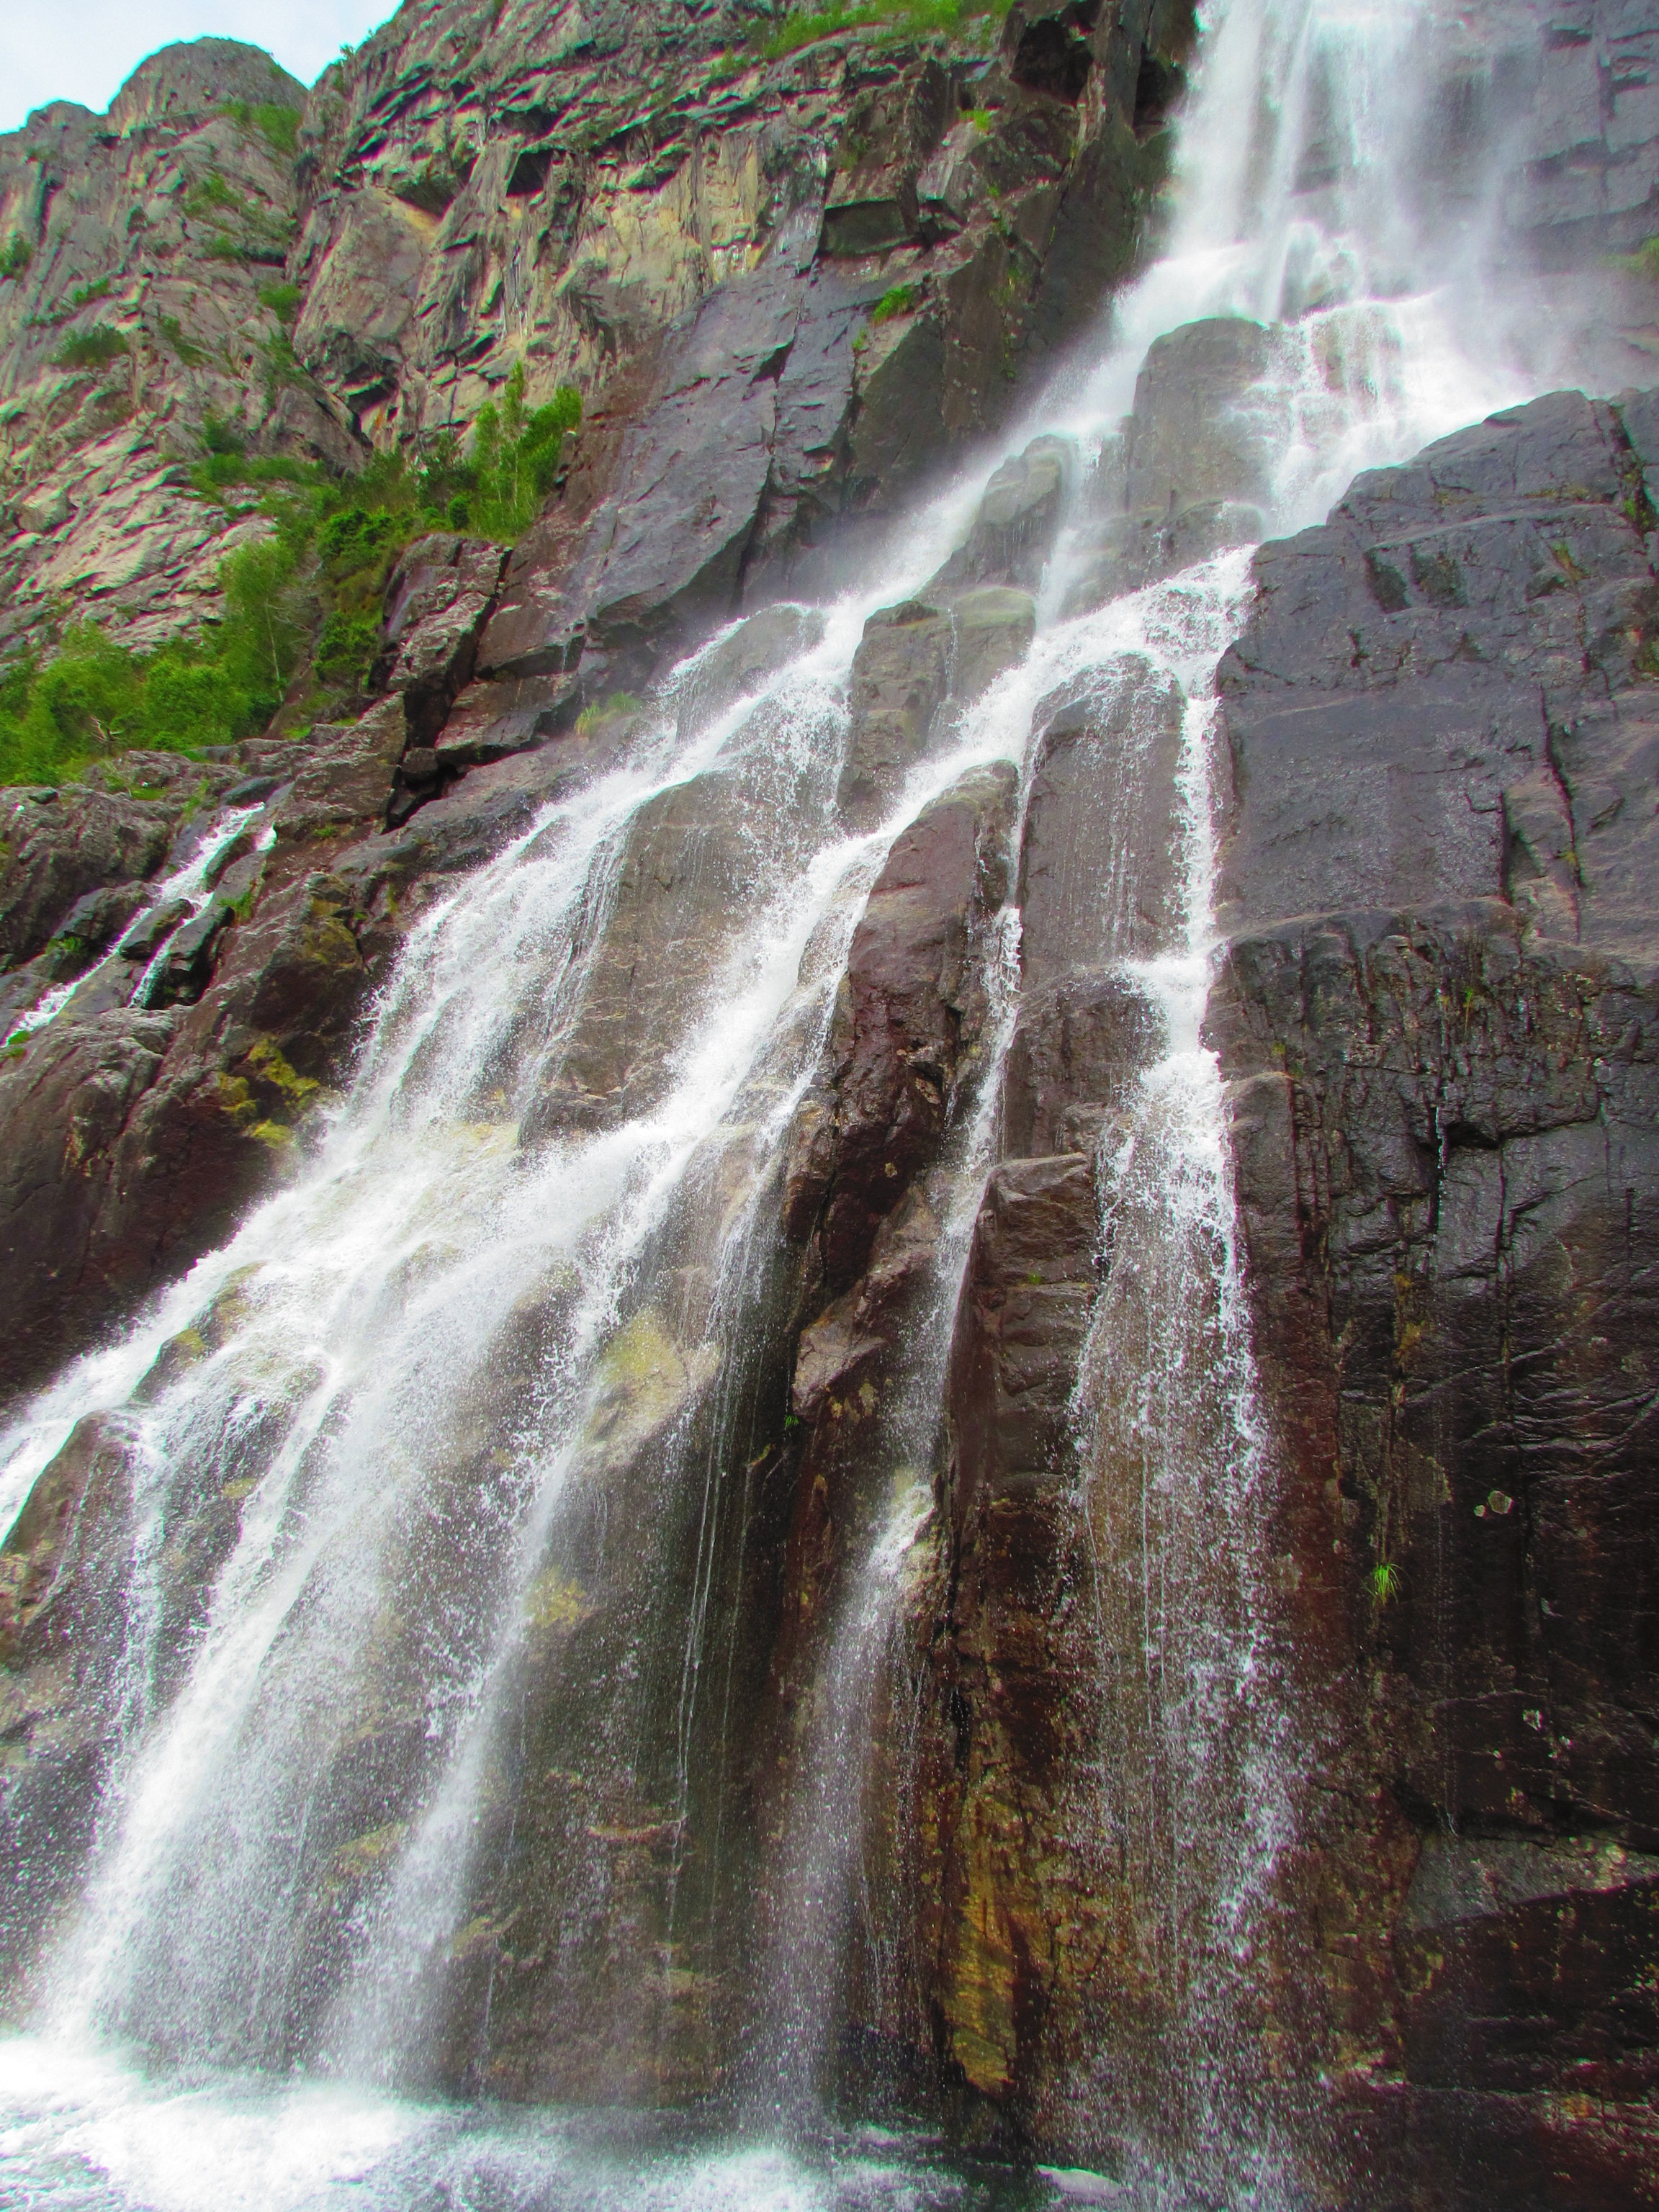
water, nature, rock, waterfall, mountain, fall, wet, stone, cliff, flow, cascade, flowing, natural, terrain, body of water, wasserfall, water feature, watercourse